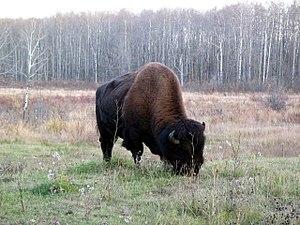
Les parcs nationaux du Canada sont constitués de plus de quarante aires protégées, dont 42 parcs nationaux et réserves de parcs nationaux, quatre aires marines nationales de conservation et un site canadien. Le réseau des parcs nationaux comprend 167 lieux historiques nationaux, qui, comme les parcs, sont gérés par Parcs Canada.
Le parc national Elk Island est un parc national canadien situé dans à 35 km à l'Est d'Edmonton. Ce parc a pour but de protéger la faune des prairies, notamment le wapiti et le bison.